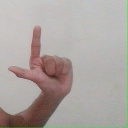
अक्षर: ल